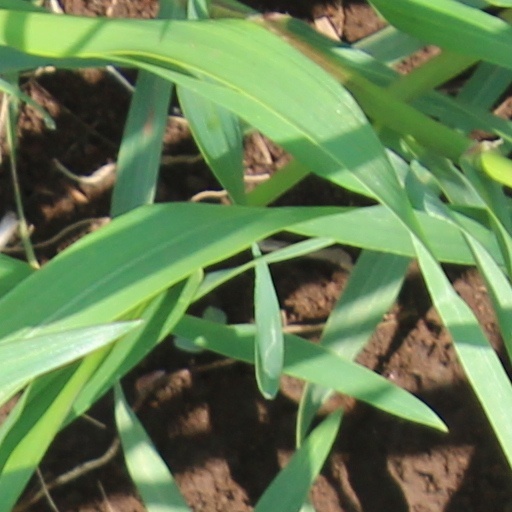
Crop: wheat